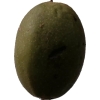
Label: nut